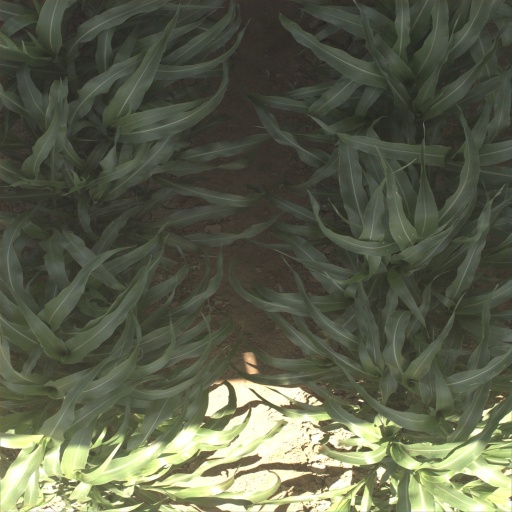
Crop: sorghum